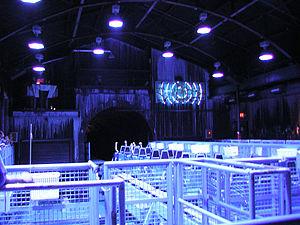
Mr. Freeze: Reverse Blast, initialement appelés Mr. Freeze, sont deux parcours de montagnes russes lancées de type navette situés dans les parcs Six Flags Over Texas à Arlington au Texas et Six Flags St. Louis à Eureka dans le Missouri. Ces deux attractions ont été ouvertes la même année et sont identiques.
Les montagnes russes se composent de nombreux éléments. Ces éléments peuvent être purement techniques ou avoir comme but d'offrir des sensations aux passagers. Les variations de la voie, composée d'un ensemble de bosses ou de figures, développent la sensation de peur et d'excitation. Ces « éléments de parcours » sont aussi appelés thrill elements.